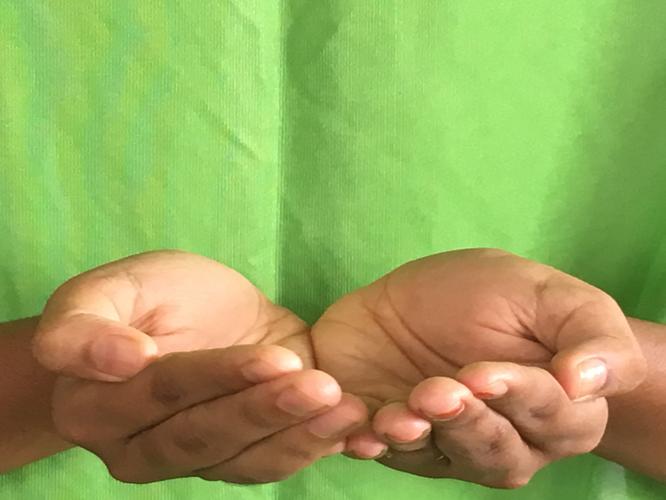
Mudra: Pushpaputa
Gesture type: double_hand